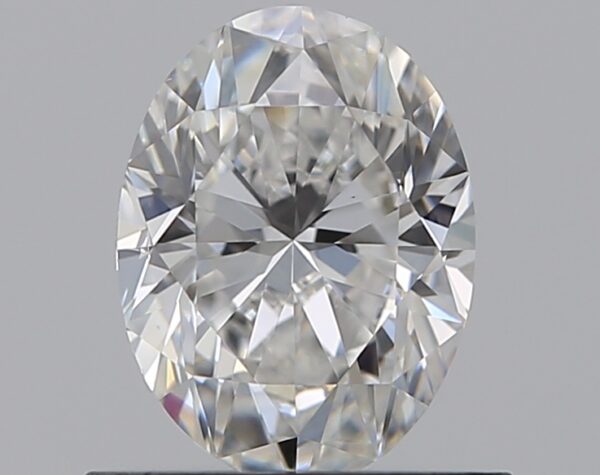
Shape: oval
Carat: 0.7
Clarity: VS1
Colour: E
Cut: VG
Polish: EX
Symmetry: GD
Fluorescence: M
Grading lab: GIA
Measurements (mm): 6.55 x 4.92 x 3.23